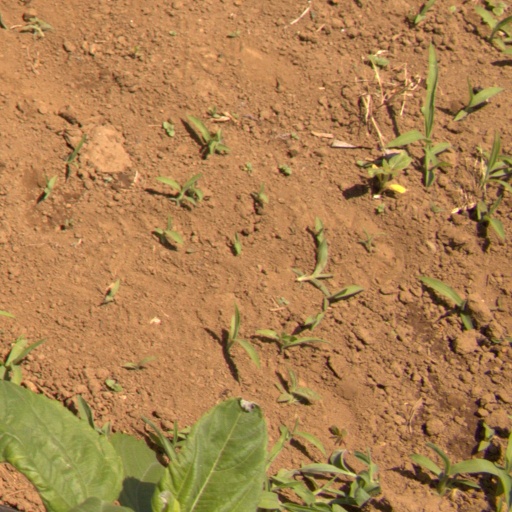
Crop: Jerusalem artichoke